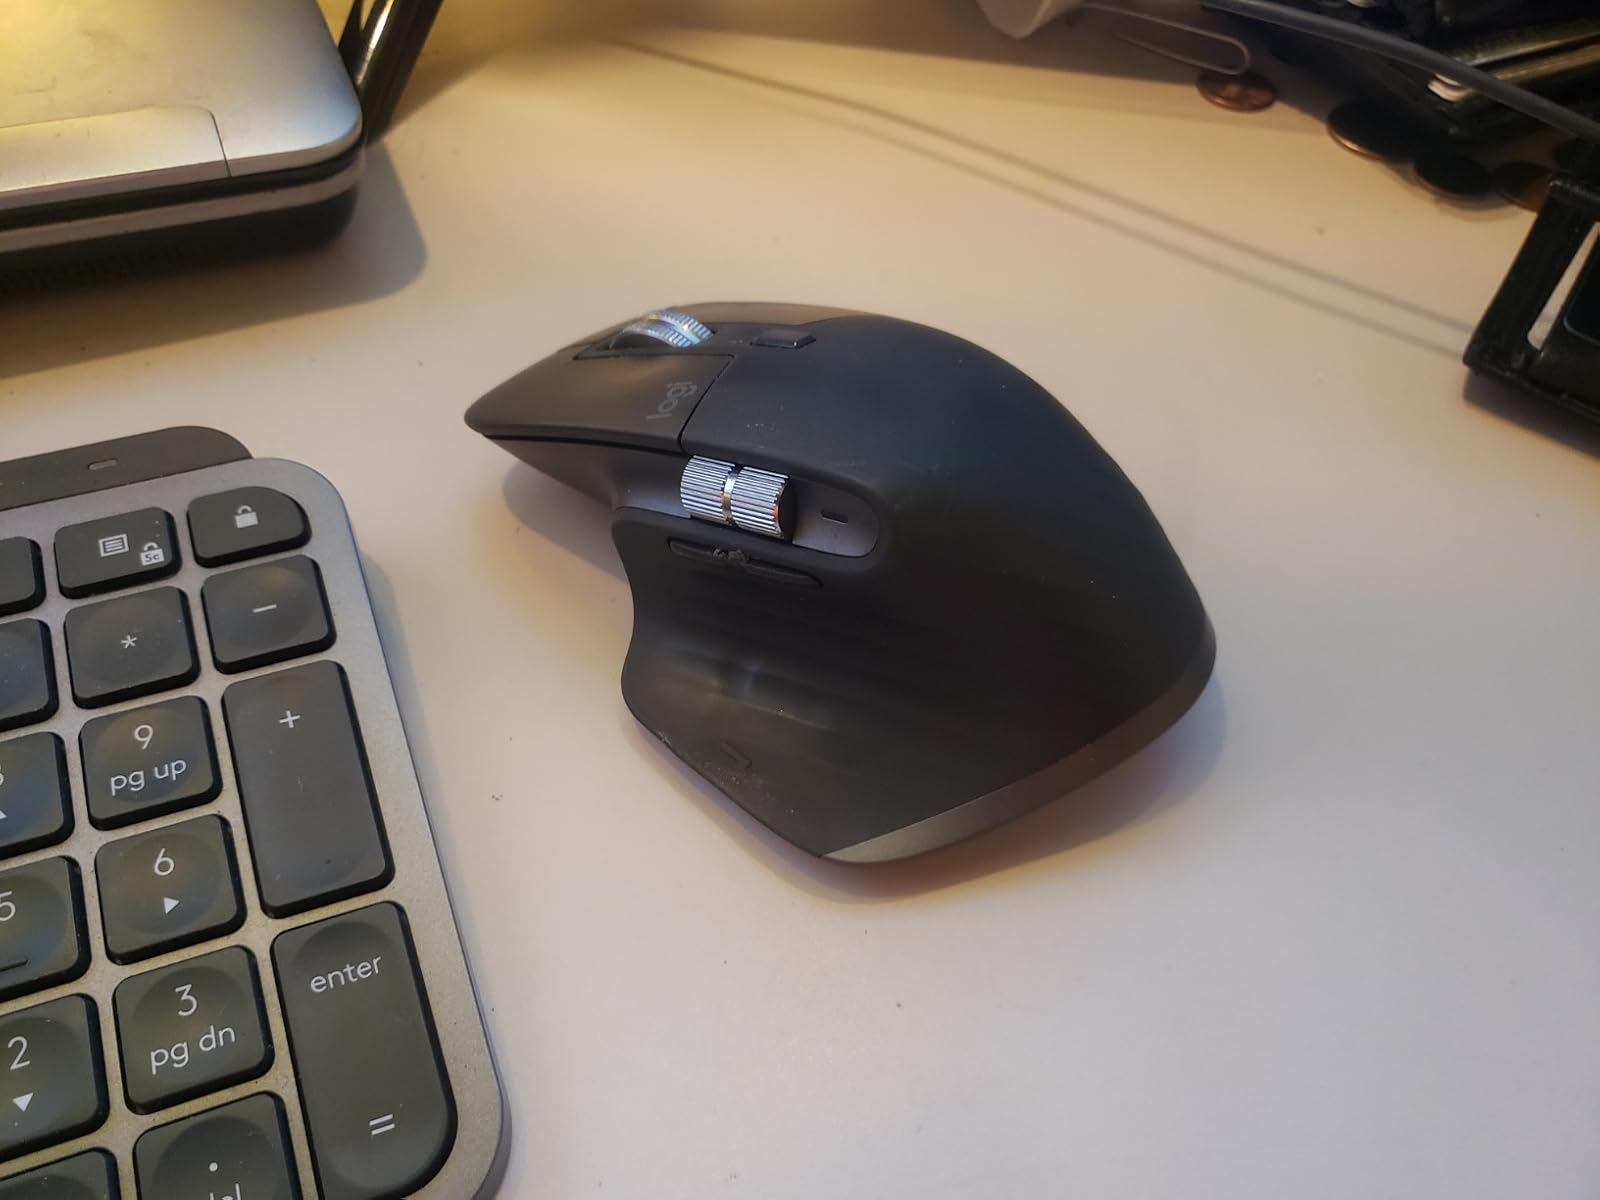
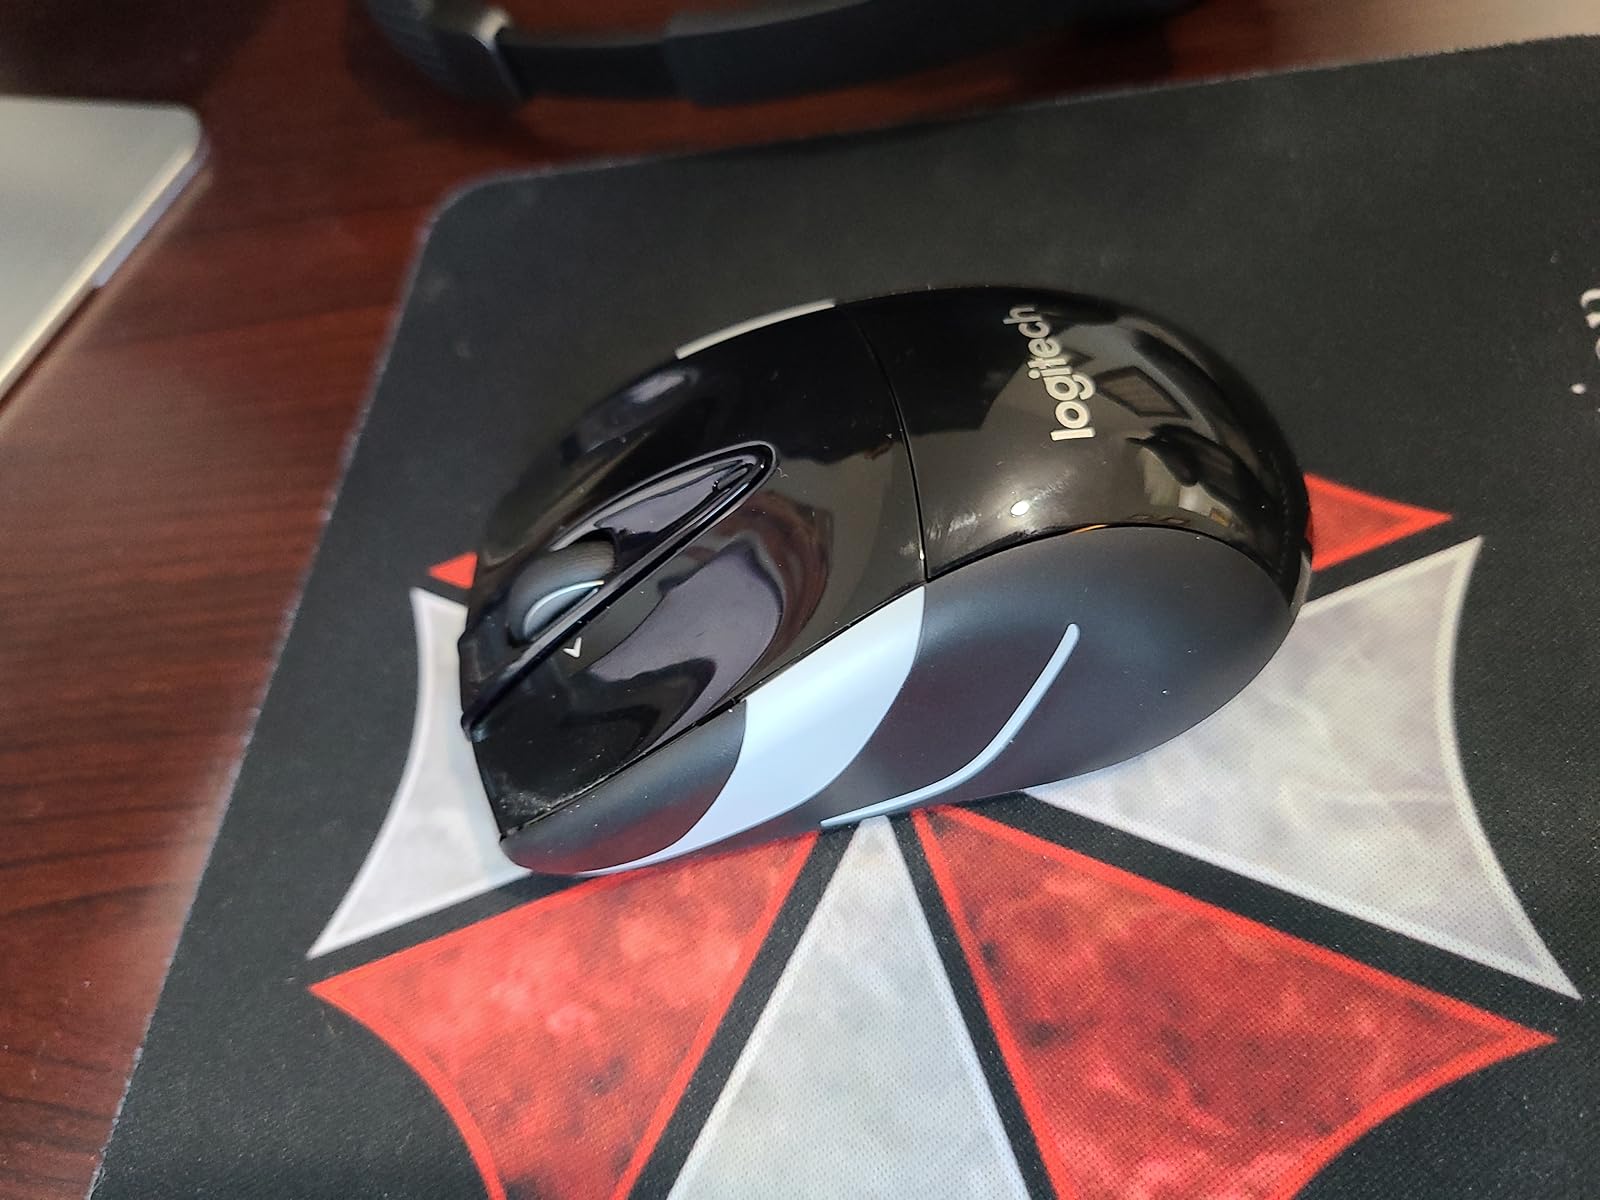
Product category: mouse
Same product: no